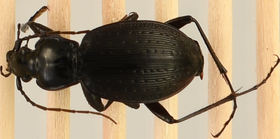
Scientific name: Carabus goryi
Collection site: Great Smoky Mountains National Park NEON (GRSM), plot GRSM_022